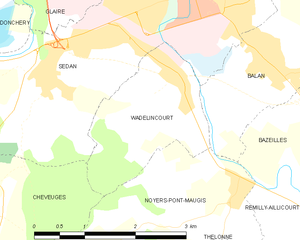
Carte des communes françaises: Wadelincourt